Master race

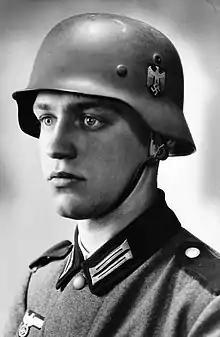
Werner Goldberg, who was part Jewish but blond and blue-eyed, was used in Nazi recruitment posters as "The Ideal German Soldier."

The postulated superiority of these people was said to make them born leaders, or a "master race". Other authors included Guido von List, his associate Lanz von Liebenfels, and the British-born German racial theorist Houston Stewart Chamberlain, all of whom felt that the white race in general, and Germanic peoples in particular, were superior to others, given the purification of both the white race and the German people from the other races which were "polluting" them, a new millenarian age of Aryan god-men would arrive.